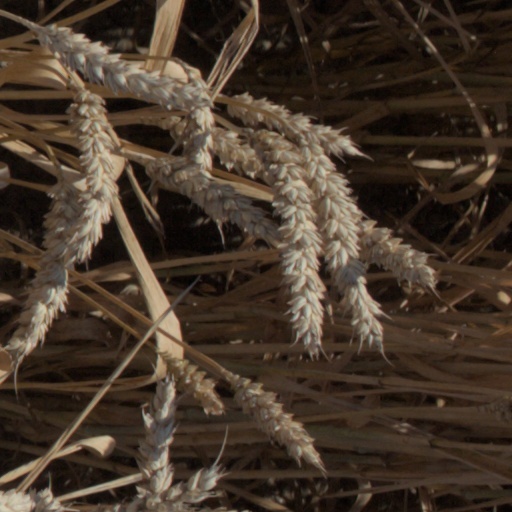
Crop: wheat